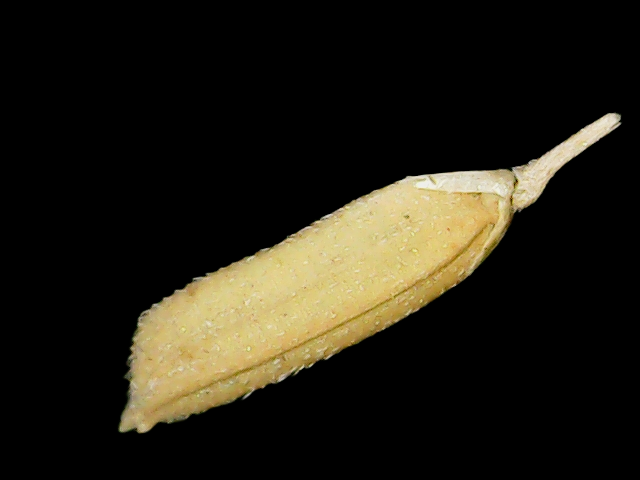
Rice variety: Binadhan16